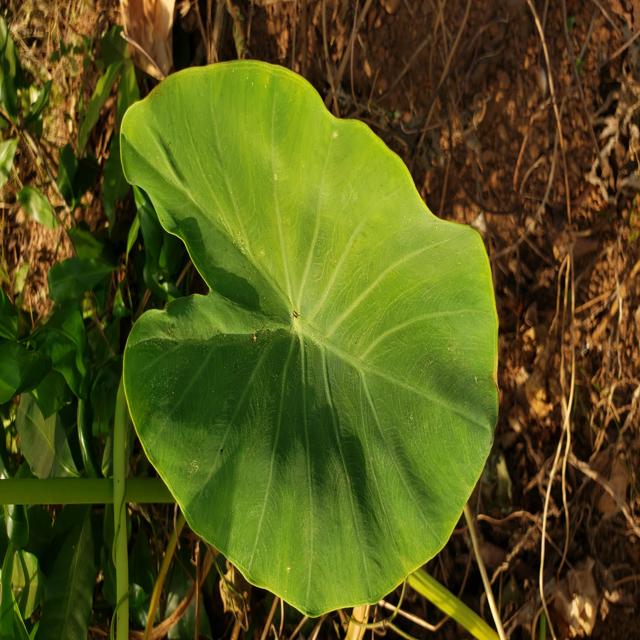
Label: Healthy